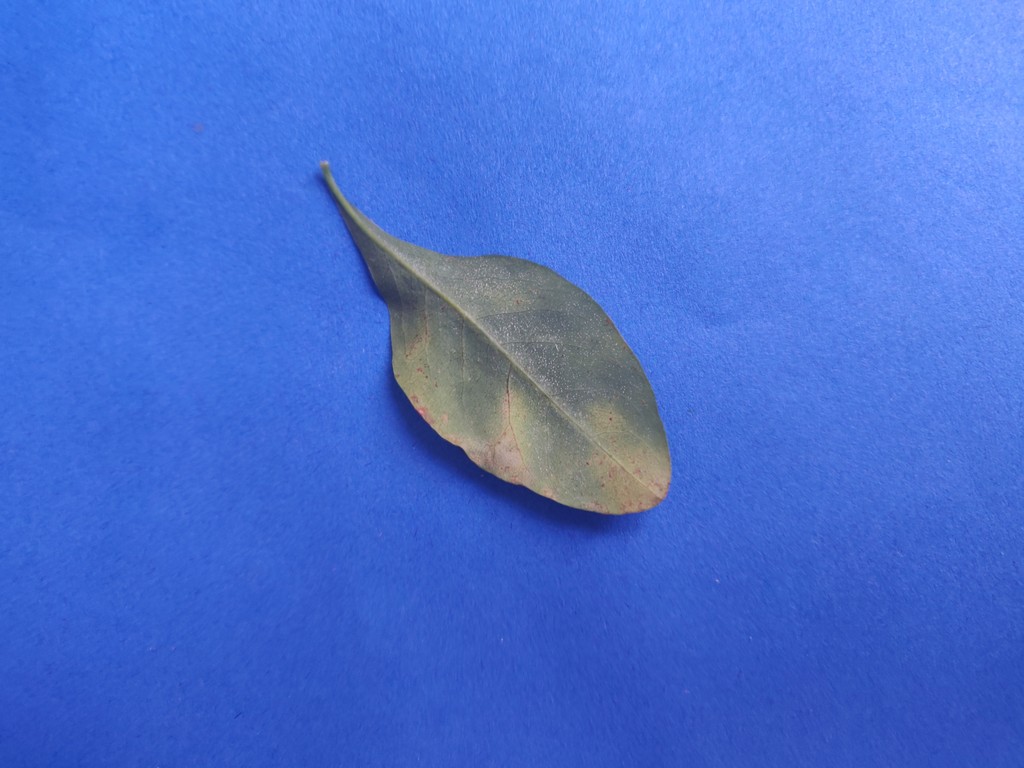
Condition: Unhealthy
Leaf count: single
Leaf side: back